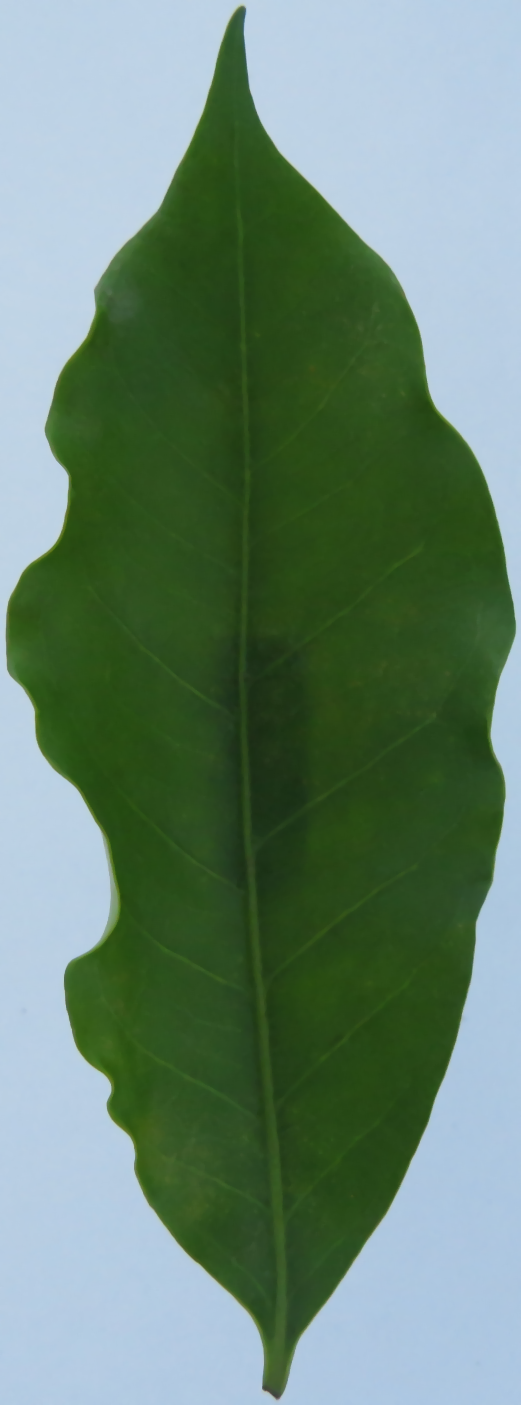
Label: calcium-Ca